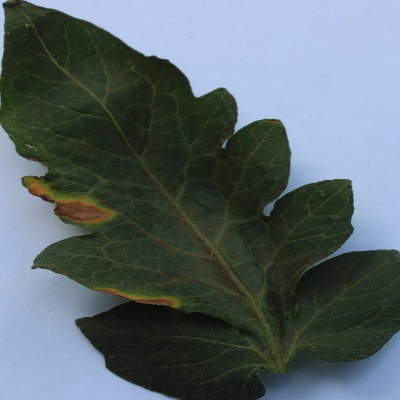
Crop: Tomato
Condition: leaf blight